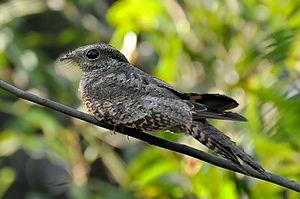
L'Engoulevent trifide est une espèce d'oiseaux de la famille des Caprimulgidae.